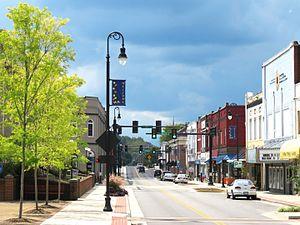
La ville d’Erwin est le siège du comté d’Unicoi, dans l’État du Tennessee, aux États-Unis. Sa population s’élevait à 6 097 habitants lors du recensement de 2010, estimée à 5 920 habitants en 2016.